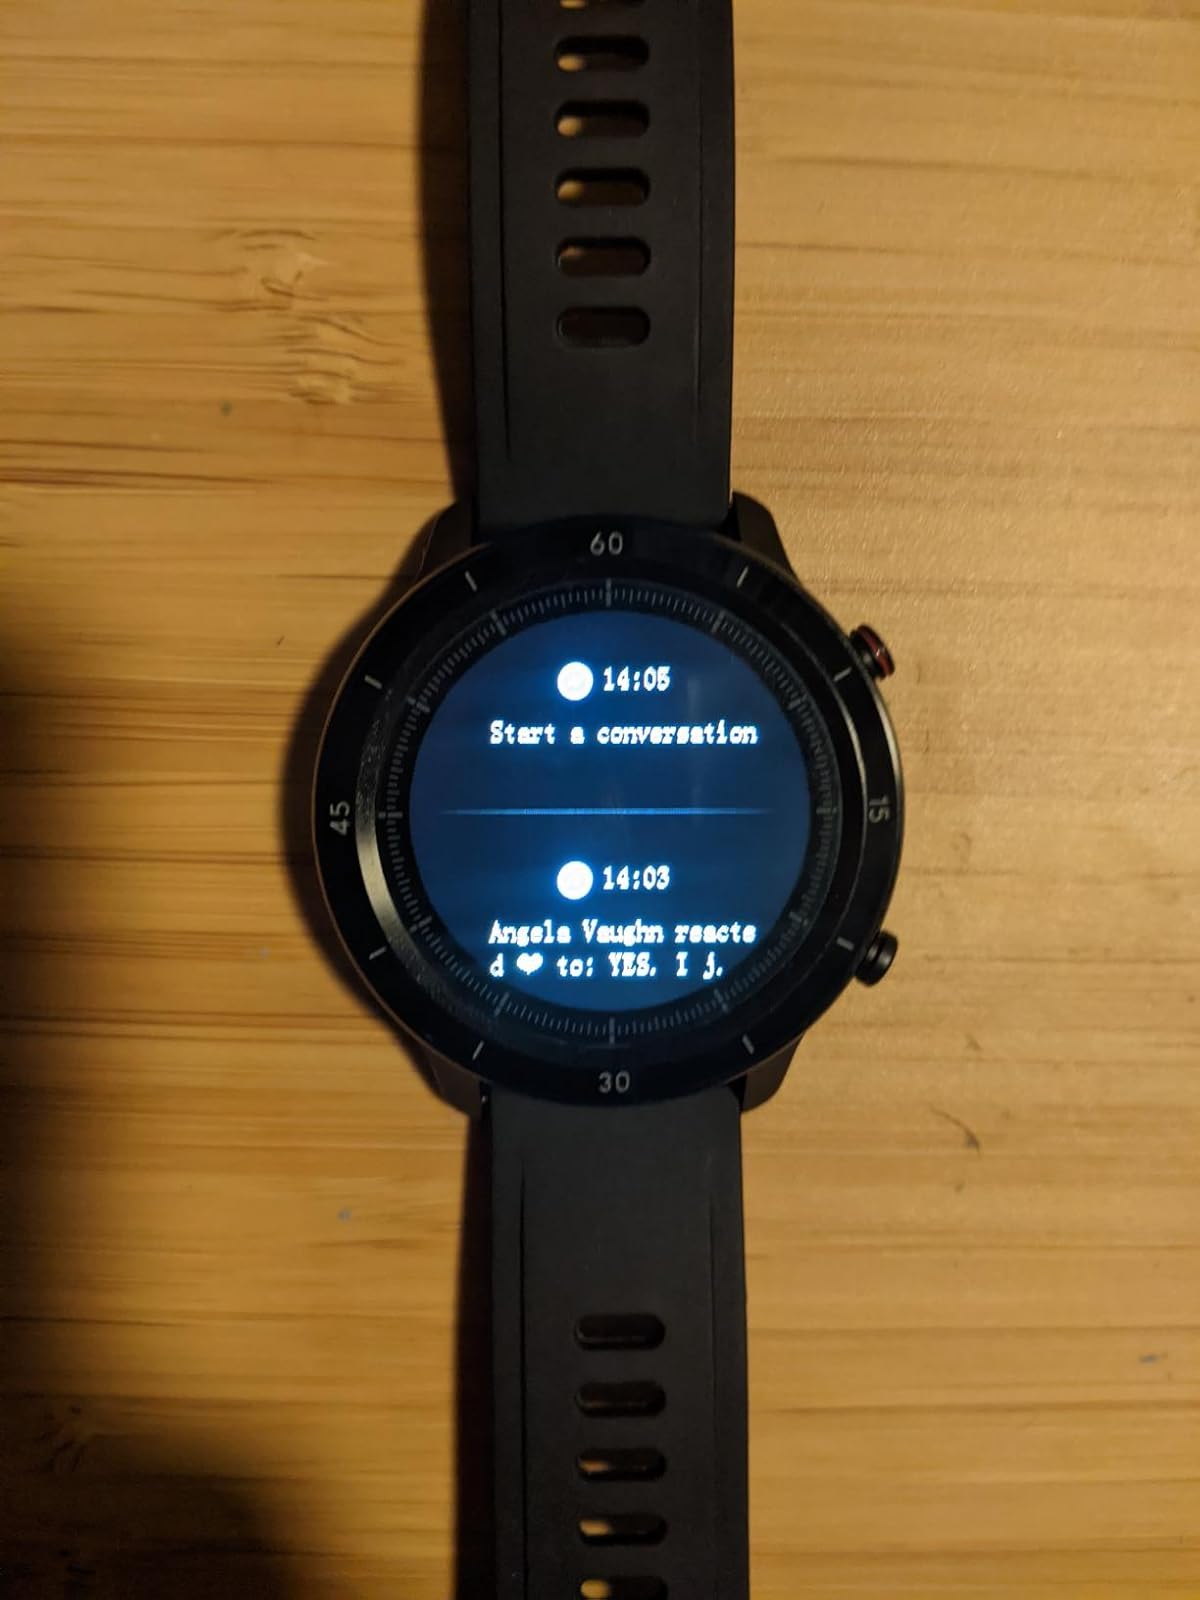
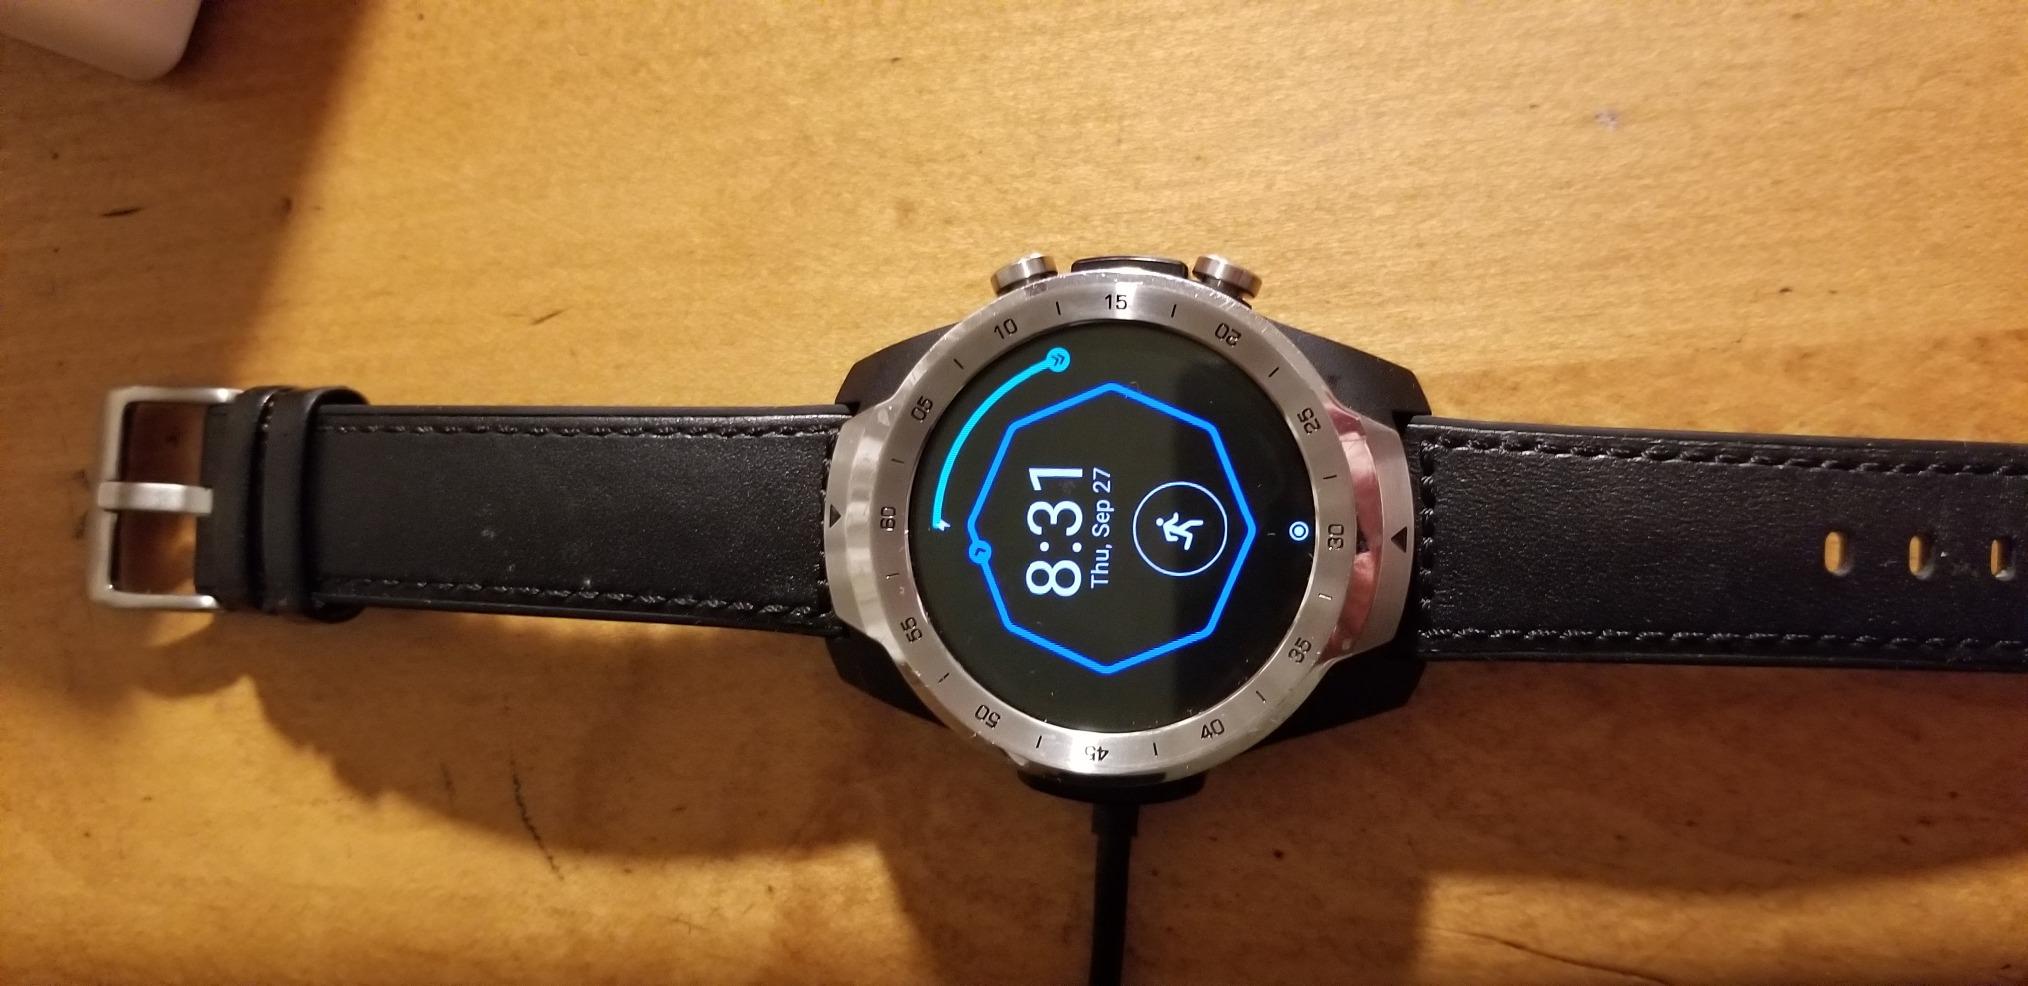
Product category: smartwatch
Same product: no